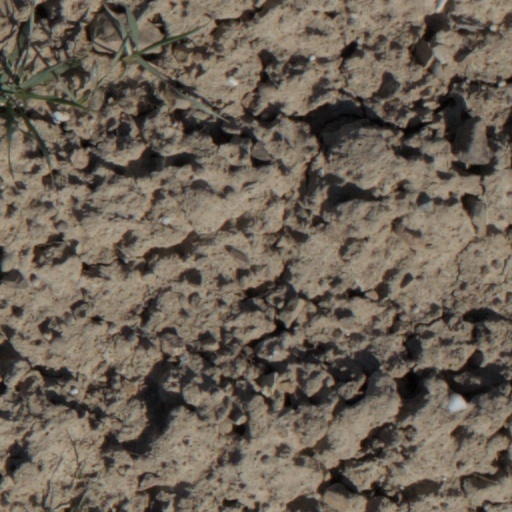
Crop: wheat